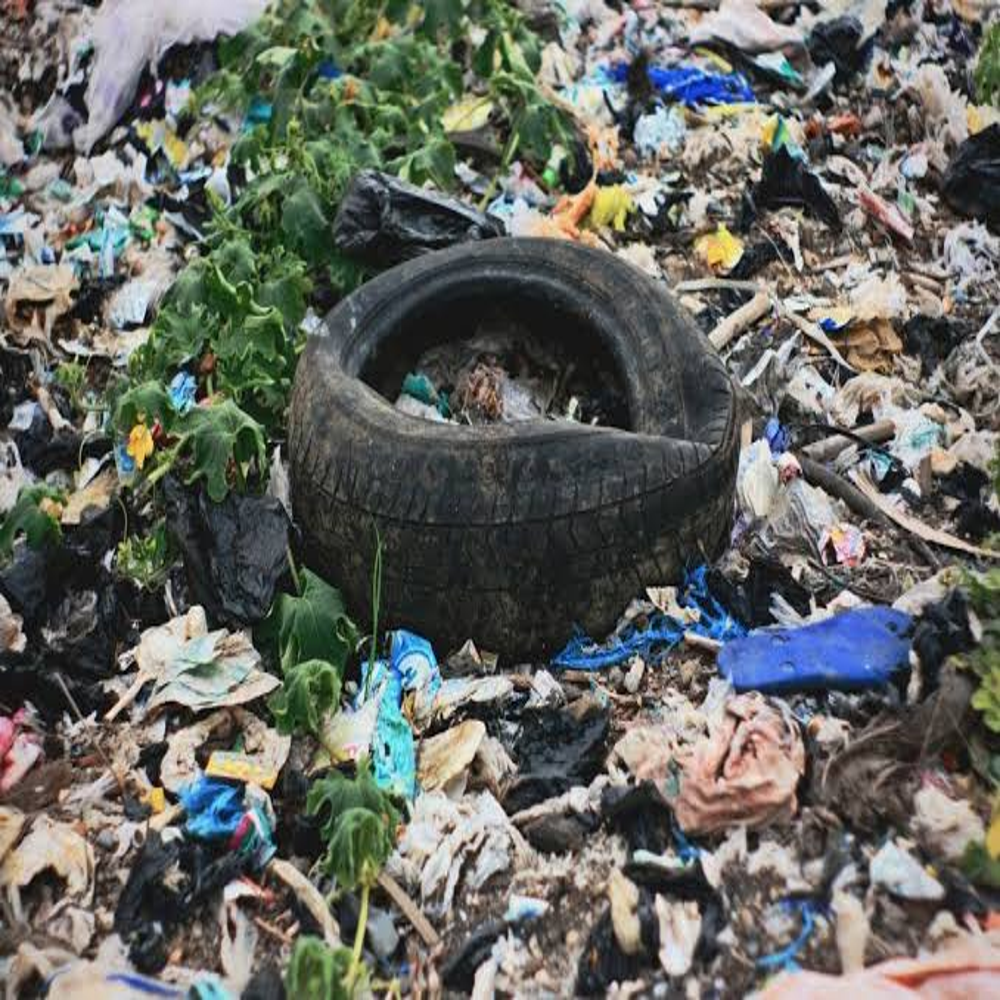
Body of water present: no
Land polluted: yes
Water polluted: no
Pollution percentage: 65%